Christopher Wren

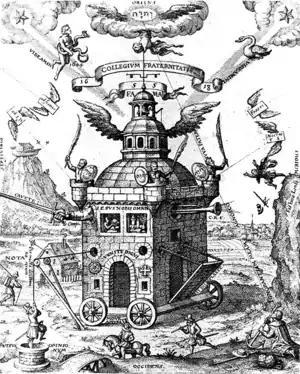
Wren was part of the group around John Wilkins, known as the Invisible College. This is the emblematic image of a Rosicrucian College, an illustration from "Speculum sophicum Rhodo-stauroticum", a 1618 work by Theophilus Schweighardt.

After receiving his M.A. in 1653, Wren was elected a fellow of All Souls' College in the same year and began an active period of research and experiment in Oxford. Among these were a number of physiological experiments on dogs, including one now recognized as the first injection of fluids into the bloodstream of a live animal under laboratory conditions. At Oxford he became part of the group around John Wilkins, he was key to the correspondence network known as the Invisible College, Within the arms of All Souls, the arms of Wren's friend Robert Boyle appear in the colonnade of the Great Quadrangle, opposite the arms of the Hill family of Shropshire, close by a sundial designed by Boyle's friend Wren.